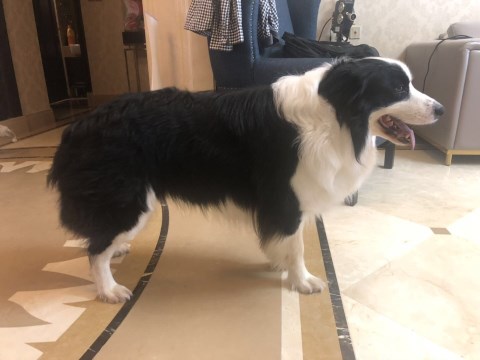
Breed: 2594-n000109-Border_collie